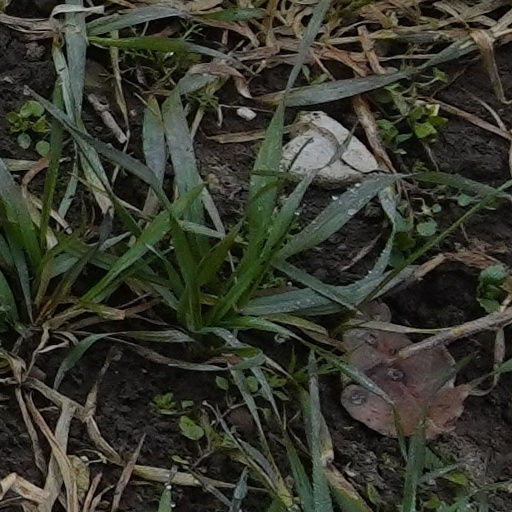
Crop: wheat